Kadgaon

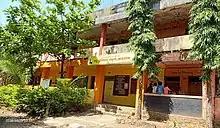
New English School-Kadgaon

Kadgaon has many Sport facilities like cricket ground, football and volleyball ground, tennis and badminton court, and has many national-level gyms. An international-level sport complex can be found about 4 km away in Gadhinglaj City.